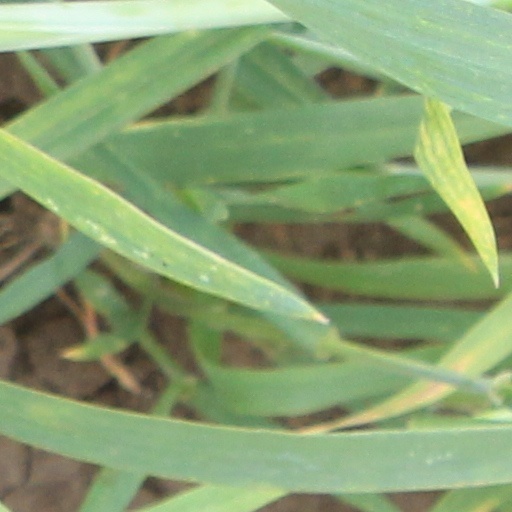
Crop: wheat